Soapstone

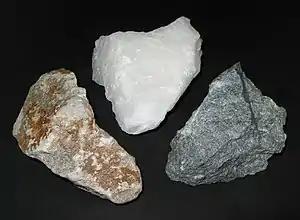
Samples of soapstone

Soapstone (also known as steatite or soaprock) is a talc-schist, which is a type of metamorphic rock. It is composed largely of the magnesium-rich mineral talc. It is produced by dynamothermal metamorphism and metasomatism, which occur in subduction zones, changing rocks by heat and pressure, with influx of fluids but without melting. It has been a carving medium for thousands of years.